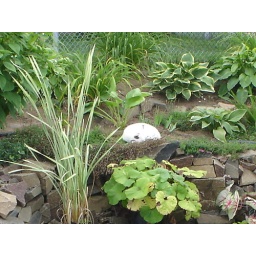
Lazy cat in the fish pond area